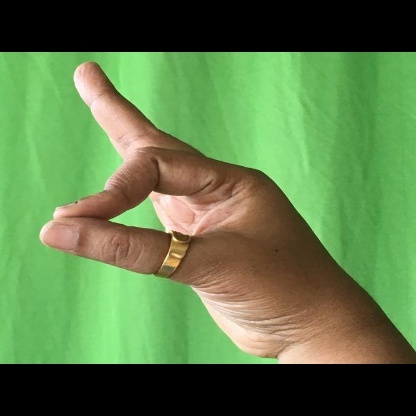
Mudra: Aralam